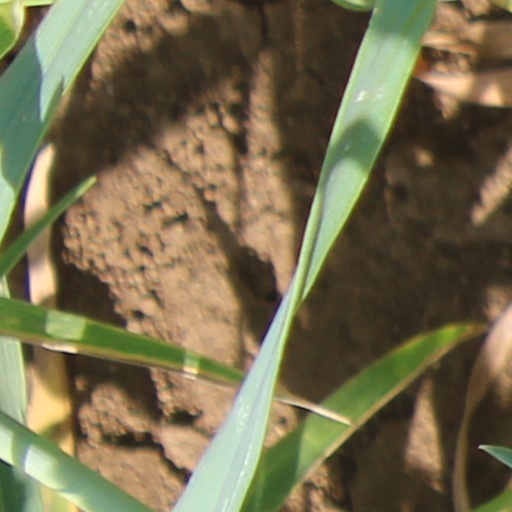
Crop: wheat